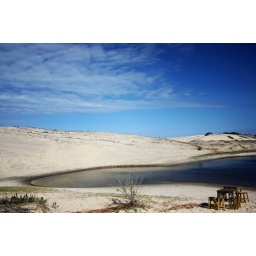
let's drink something sitting at a yellow table by the lake. maybe paradise is as simple as that.